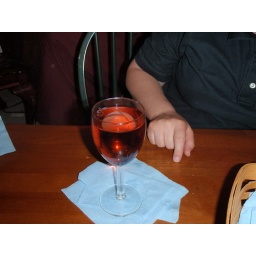
There really isn't an opaque ball in that glass of wine... There really isn't an opaque ball in that glass of wine... There really isn't an opaque ball in that glass of wine... It's just an optical illusion